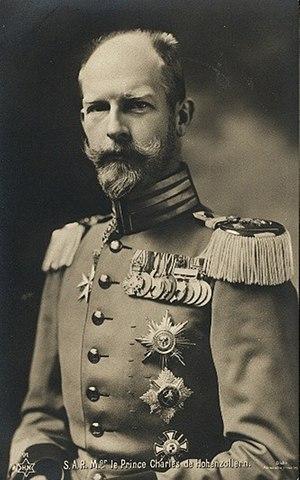
Cet article présente l'arbre généalogique de la maison royale de Belgique, depuis Léopold Iᵉʳ de Belgique, premier roi des Belges.
Le prince Charles-Antoine de Hohenzollern, né le 1ᵉʳ septembre 1868 au château de Sigmaringen et mort le 21 février 1919 au château de Namedy, troisième fils du prince Léopold de Hohenzollern et de son épouse l’infante Antonia de Portugal, est un membre de la famille princière de Hohenzollern-Sigmaringen. Les frères aînés de Charles-Antoine sont Guillaume, prince de Hohenzollern et Ferdinand Iᵉʳ, roi de Roumanie.
Joséphine Carola Marie Albertine de Belgique, princesse de Belgique, princesse de Saxe-Cobourg et Gotha et duchesse en Saxe, est la fille de Philippe de Belgique, comte de Flandre, frère du roi Léopold II, et de la princesse Marie de Hohenzollern-Sigmaringen.